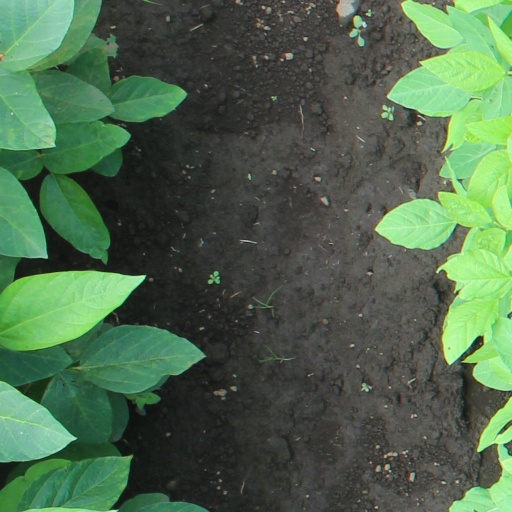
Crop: soybean